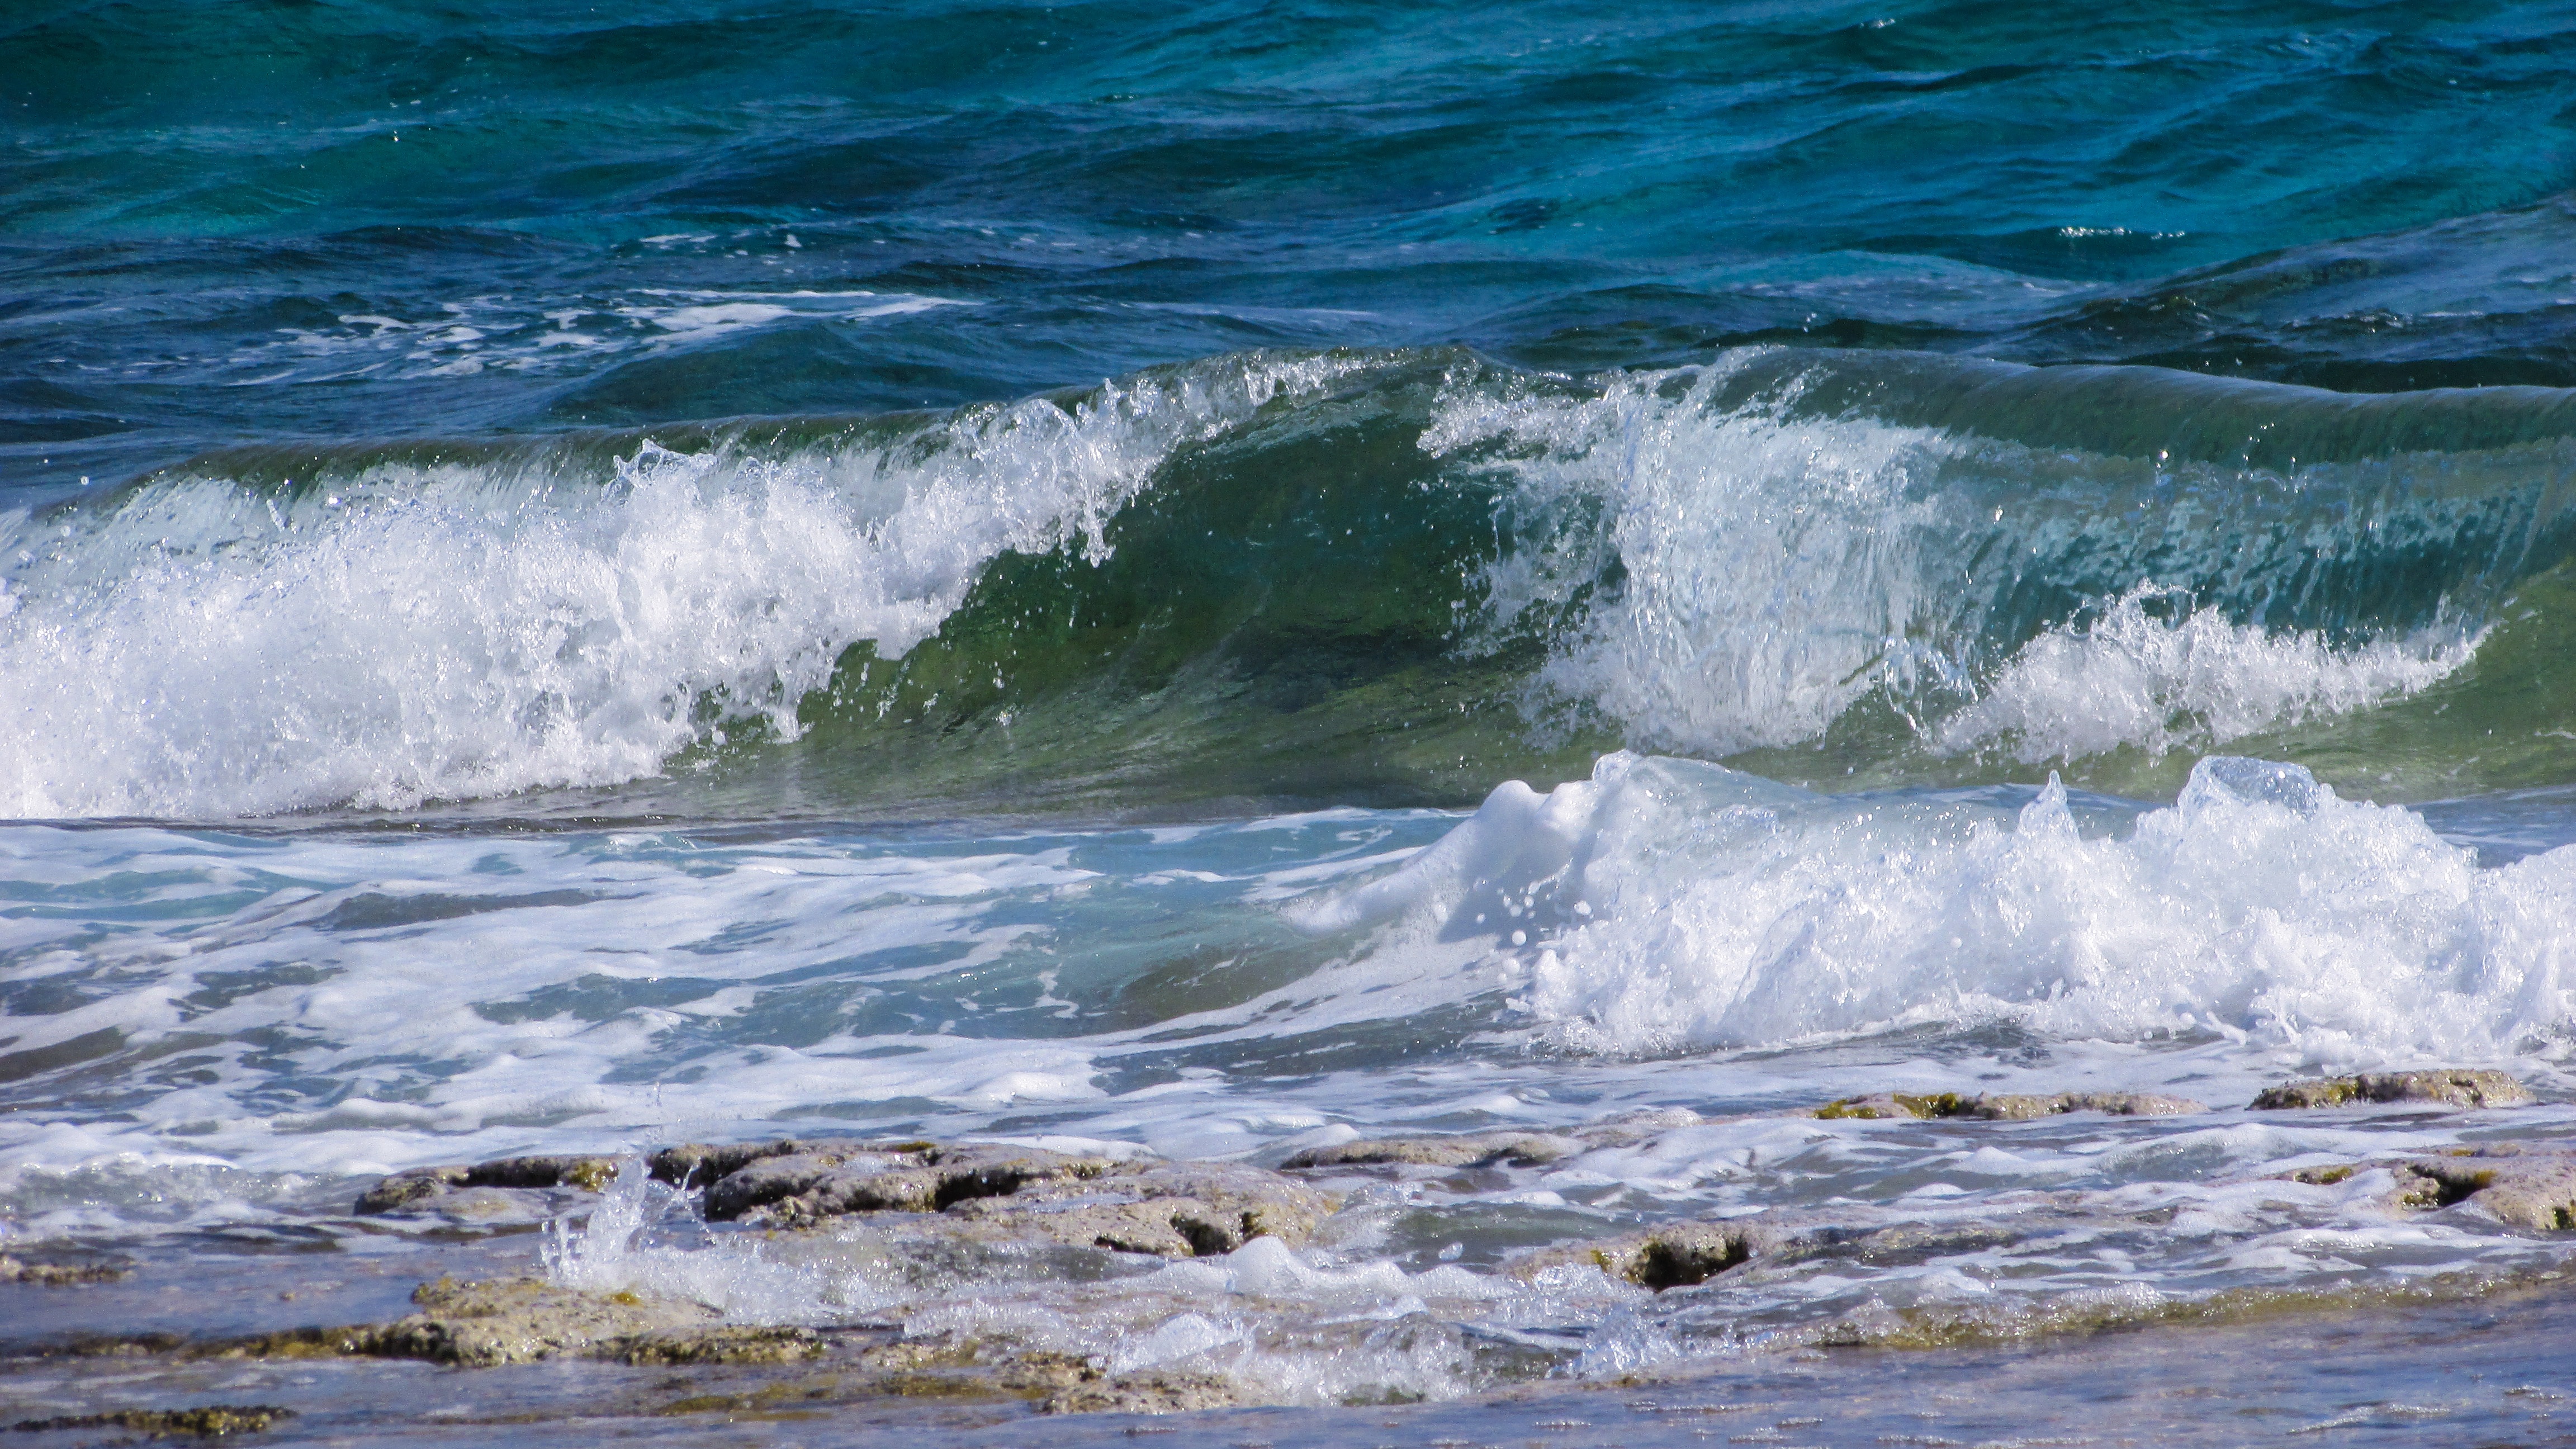
beach, sea, coast, water, nature, ocean, shore, wave, foam, spray, rapid, blue, body of water, energy, power, smashing, wind wave